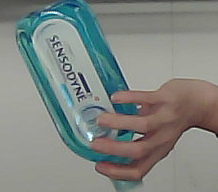
Product: sensodyne_mouthwash